Colonial Theater (Allentown, Pennsylvania)

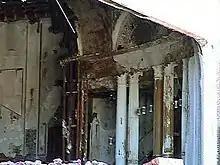
Colonial Theater's interior on March 5, 2005, illustrating the deterioriated condition of the theater, which was deemed as unsalvagable, was torn down

In 2001, the City of Allentown ordered the Colonial Theater sealed to keep vagrants out of the property, and Mendleson was ordered to repair its roof and make other structural repairs due to the deterioration of the property and to prevent structural collapse. The city fought for years to take control of the long-blighted theater, and obtained a court order in 2003, prying it from the grip of the Mendelson Family Trust.